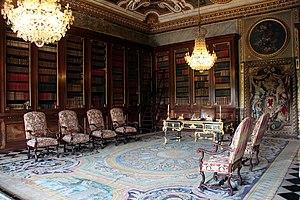
Bibliothèque de Nicolas Fouquet - Château de Vaux-le-Vicomte - Maincy (Seine-et-Marne, France).
Le château de Vaux-le-Vicomte, situé sur le territoire de la commune française de Maincy, à 50 km au sud-est de Paris, près de Melun est un château du XVIIᵉ siècle, construit pour le surintendant des finances de Louis XIV, Nicolas Fouquet. Il appartient désormais à une branche cadette des marquis de Vogüé.